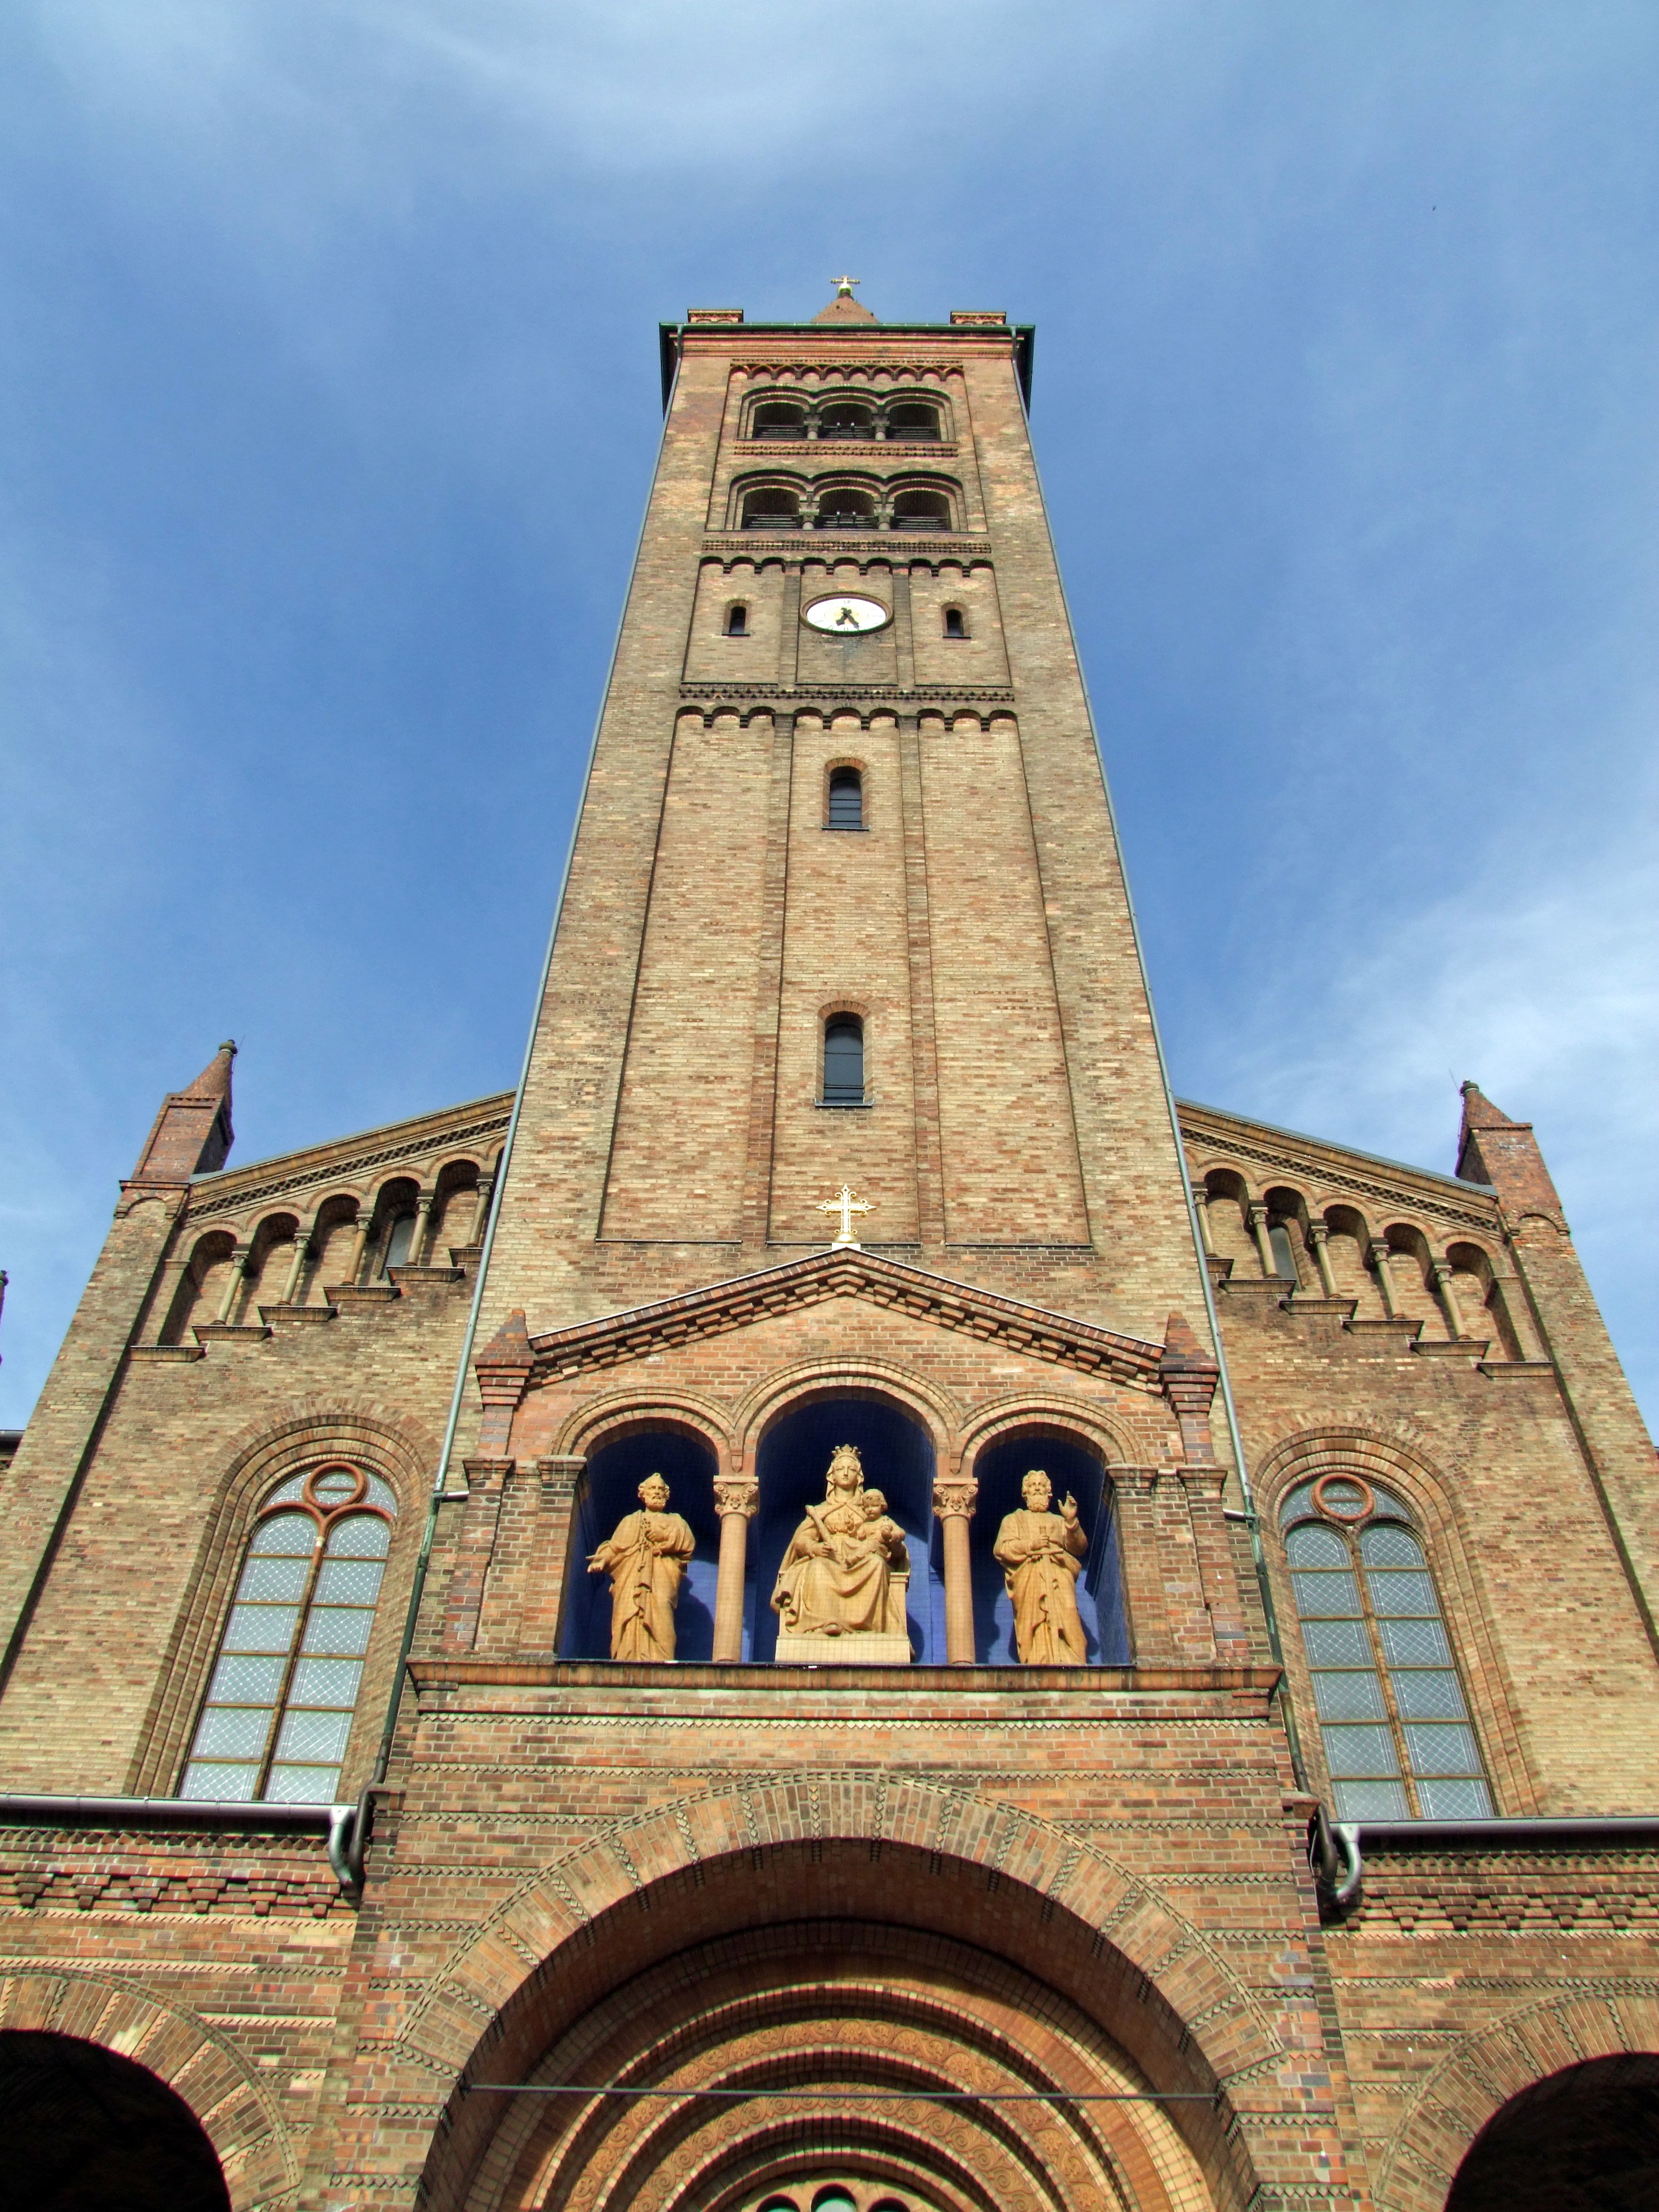
architecture, building, tower, religion, landmark, facade, church, cathedral, chapel, place of worship, clock tower, bell tower, spire, steeple, basilica, middle ages, potsdam, spanish missions in california, peter and paul church